Markos Moulitsas

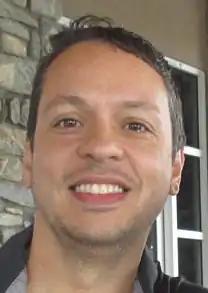
Moulitsas in 2015

Markos Moulitsas Zúniga (born September 11, 1971), often known by his username and former military nickname "Kos", is an American blogger who is the founder and publisher of Daily Kos, a blog focusing on liberal and Democratic Party politics in the United States. He co-founded SB Nation, a collection of sports blogs, which is now a part of Vox Media.